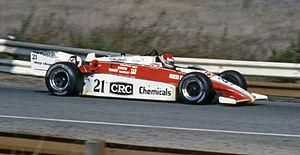
Al Holbert est un pilote automobile américain né le 11 novembre 1946 à Abington en Pennsylvanie et mort le 30 septembre 1988 dans un accident d'avion près de Columbus en sauvant plusieurs habitations à 41 ans.